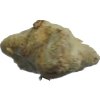
Label: ginger